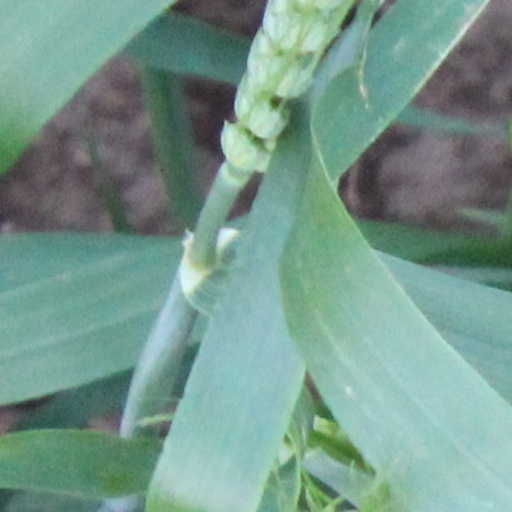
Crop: wheat